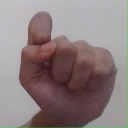
अक्षर: घ